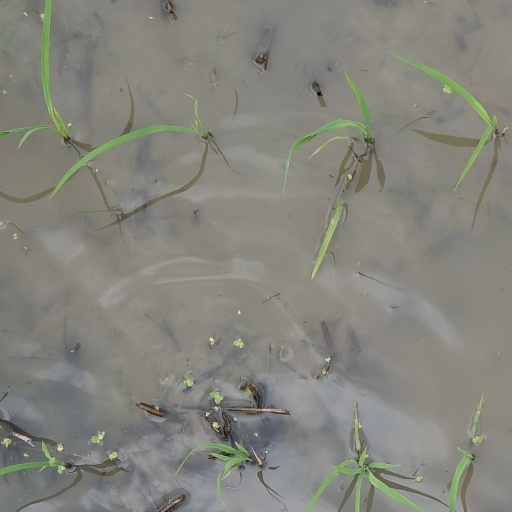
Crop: rice